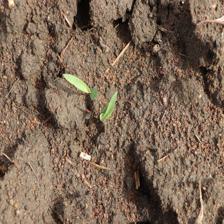
Label: Sorghum